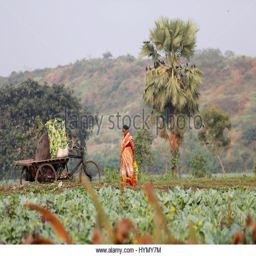
a woman walks amongst fields on the outside